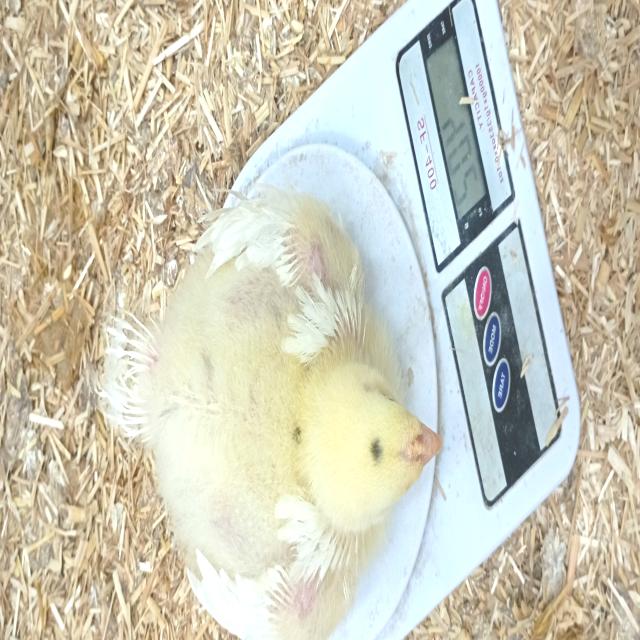
Weight: 401 g